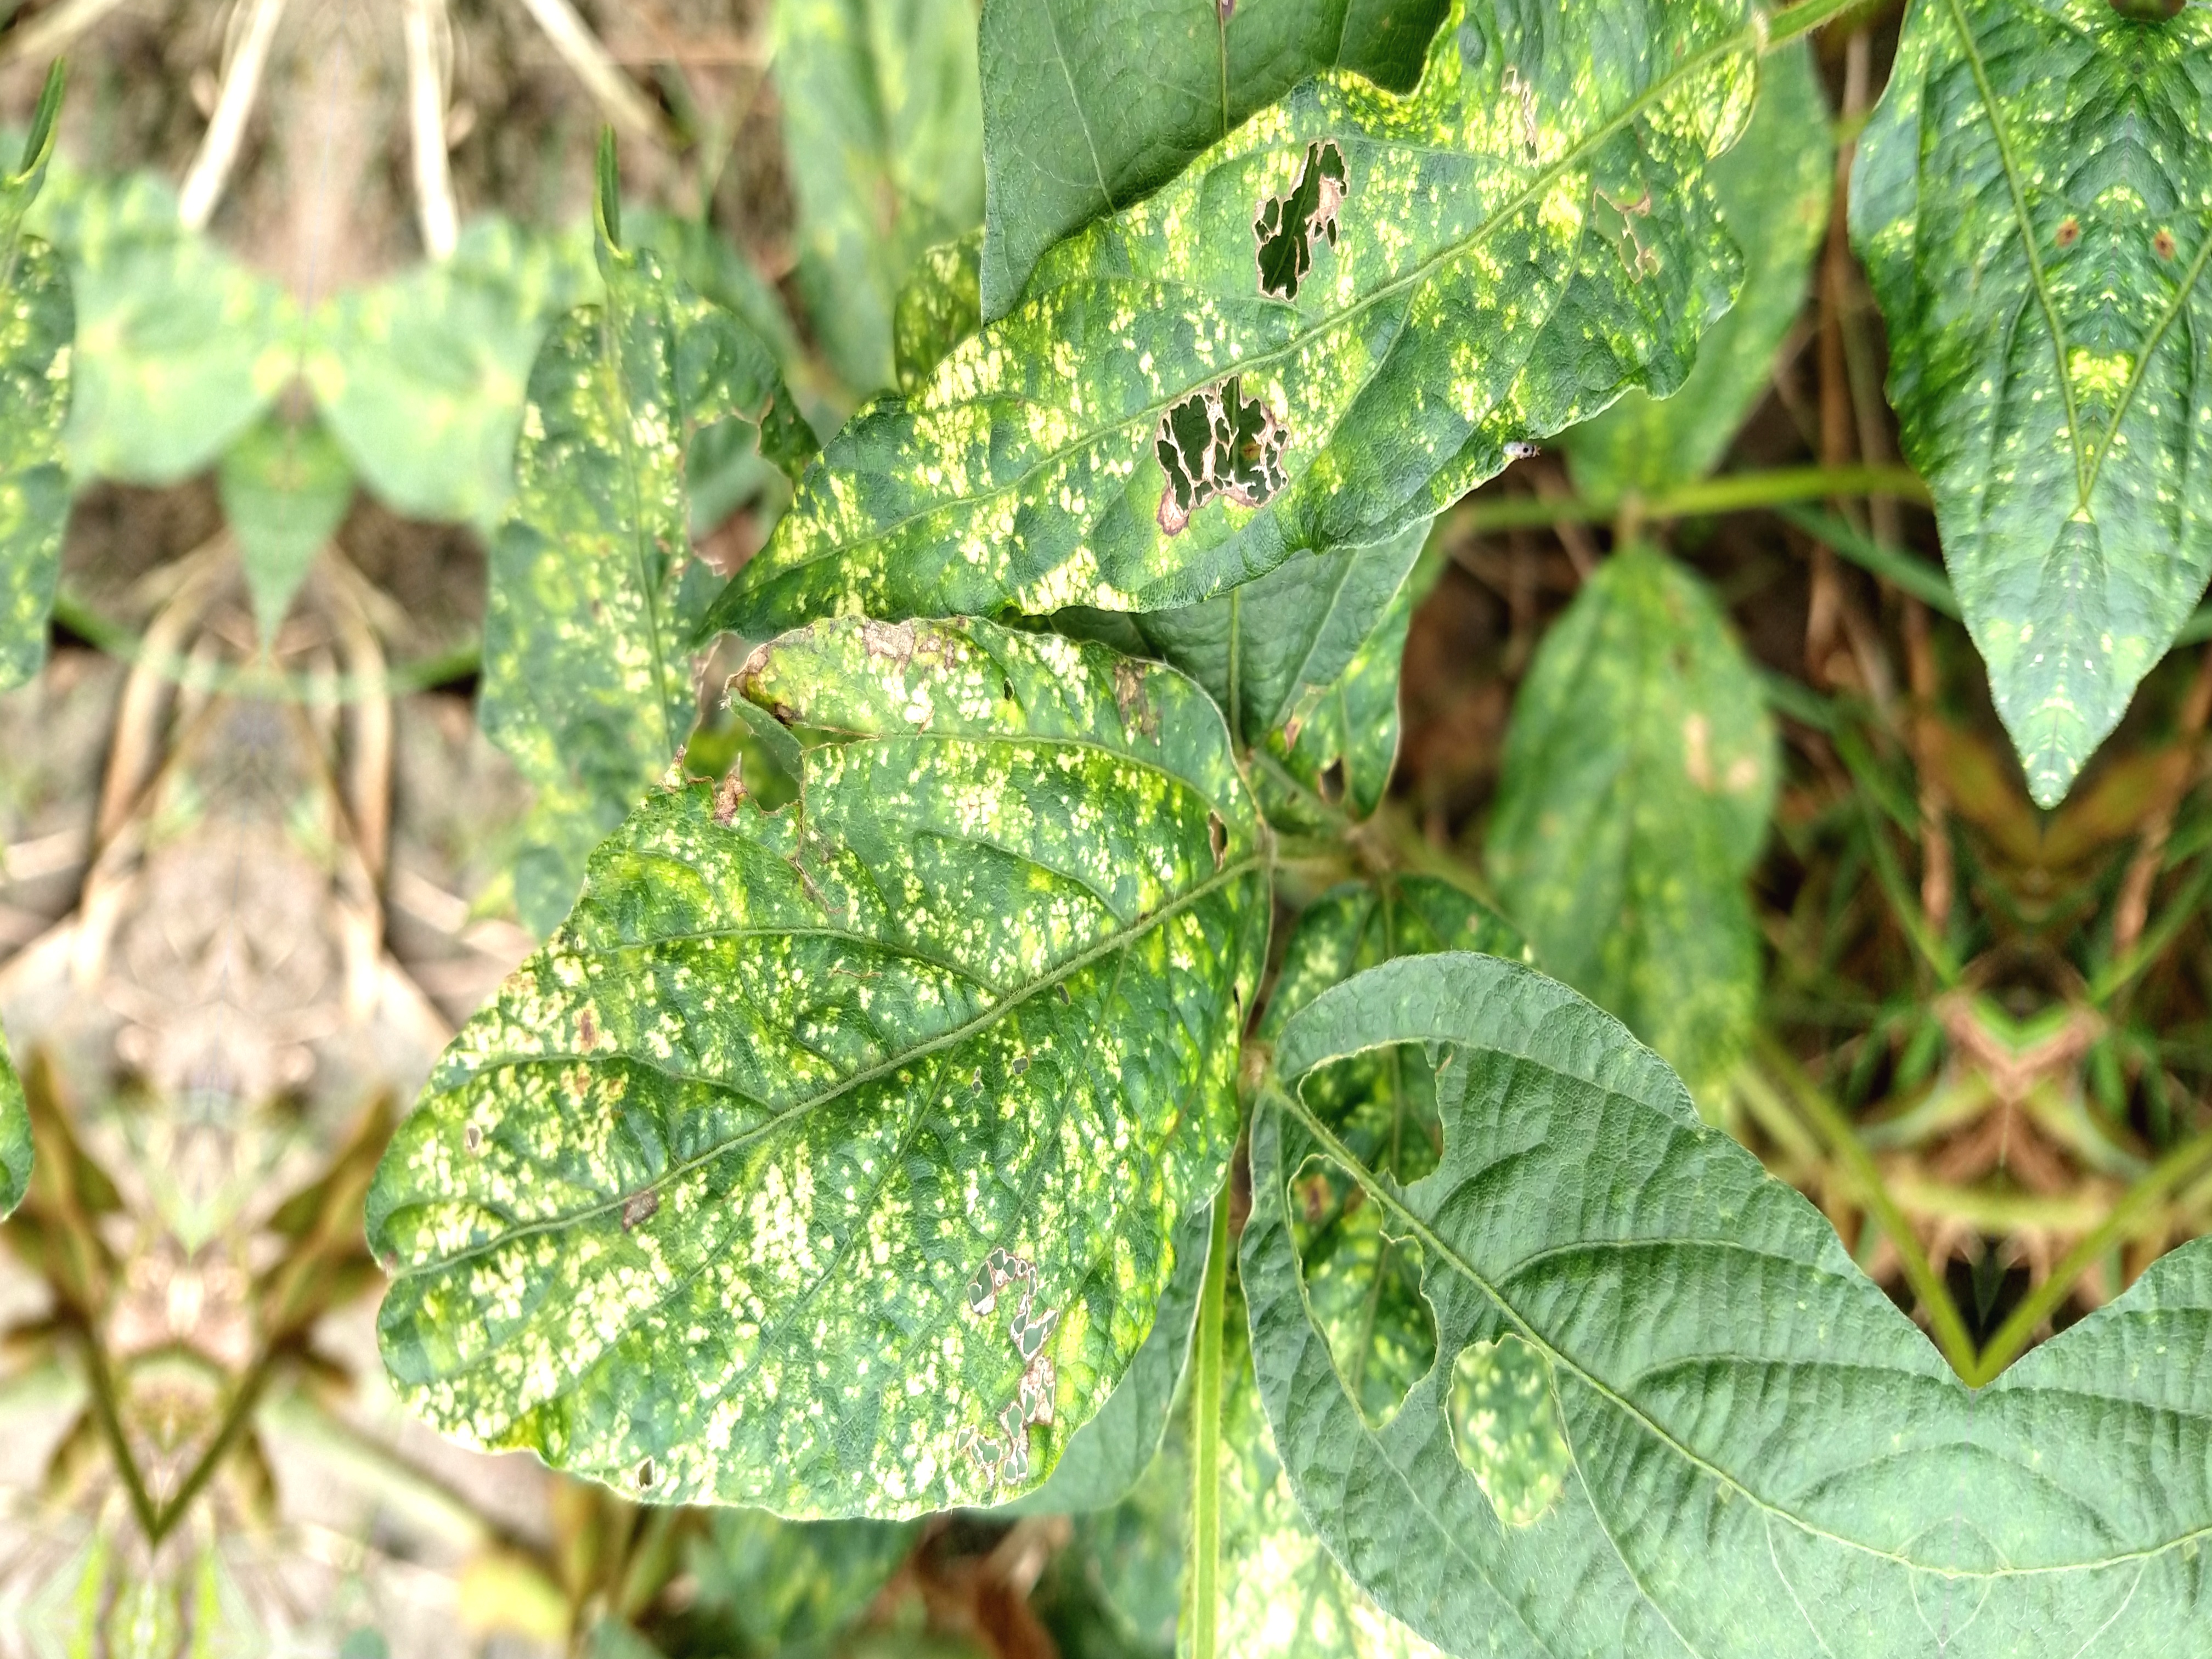
Label: Disease